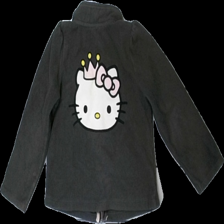
View: back
Type: Cardigan
Category: Children
Brand: H&M
Colors: White, Brown, Pink, Multicolor
Material: 100% polyester
Pattern: Other
Cut: Regular
Size: 98
Season: Spring
Stains: Major
Damage: fläckar arm
Damage location: bottom left
Damage 2 location: bottom center
Damage 3: fläckar arm
Damage 3 location: bottom right
Price range: <50
Recommended usage: Export
Description: brun fleece kofta med hello kitty fram och bak, fläckar på båda armarna